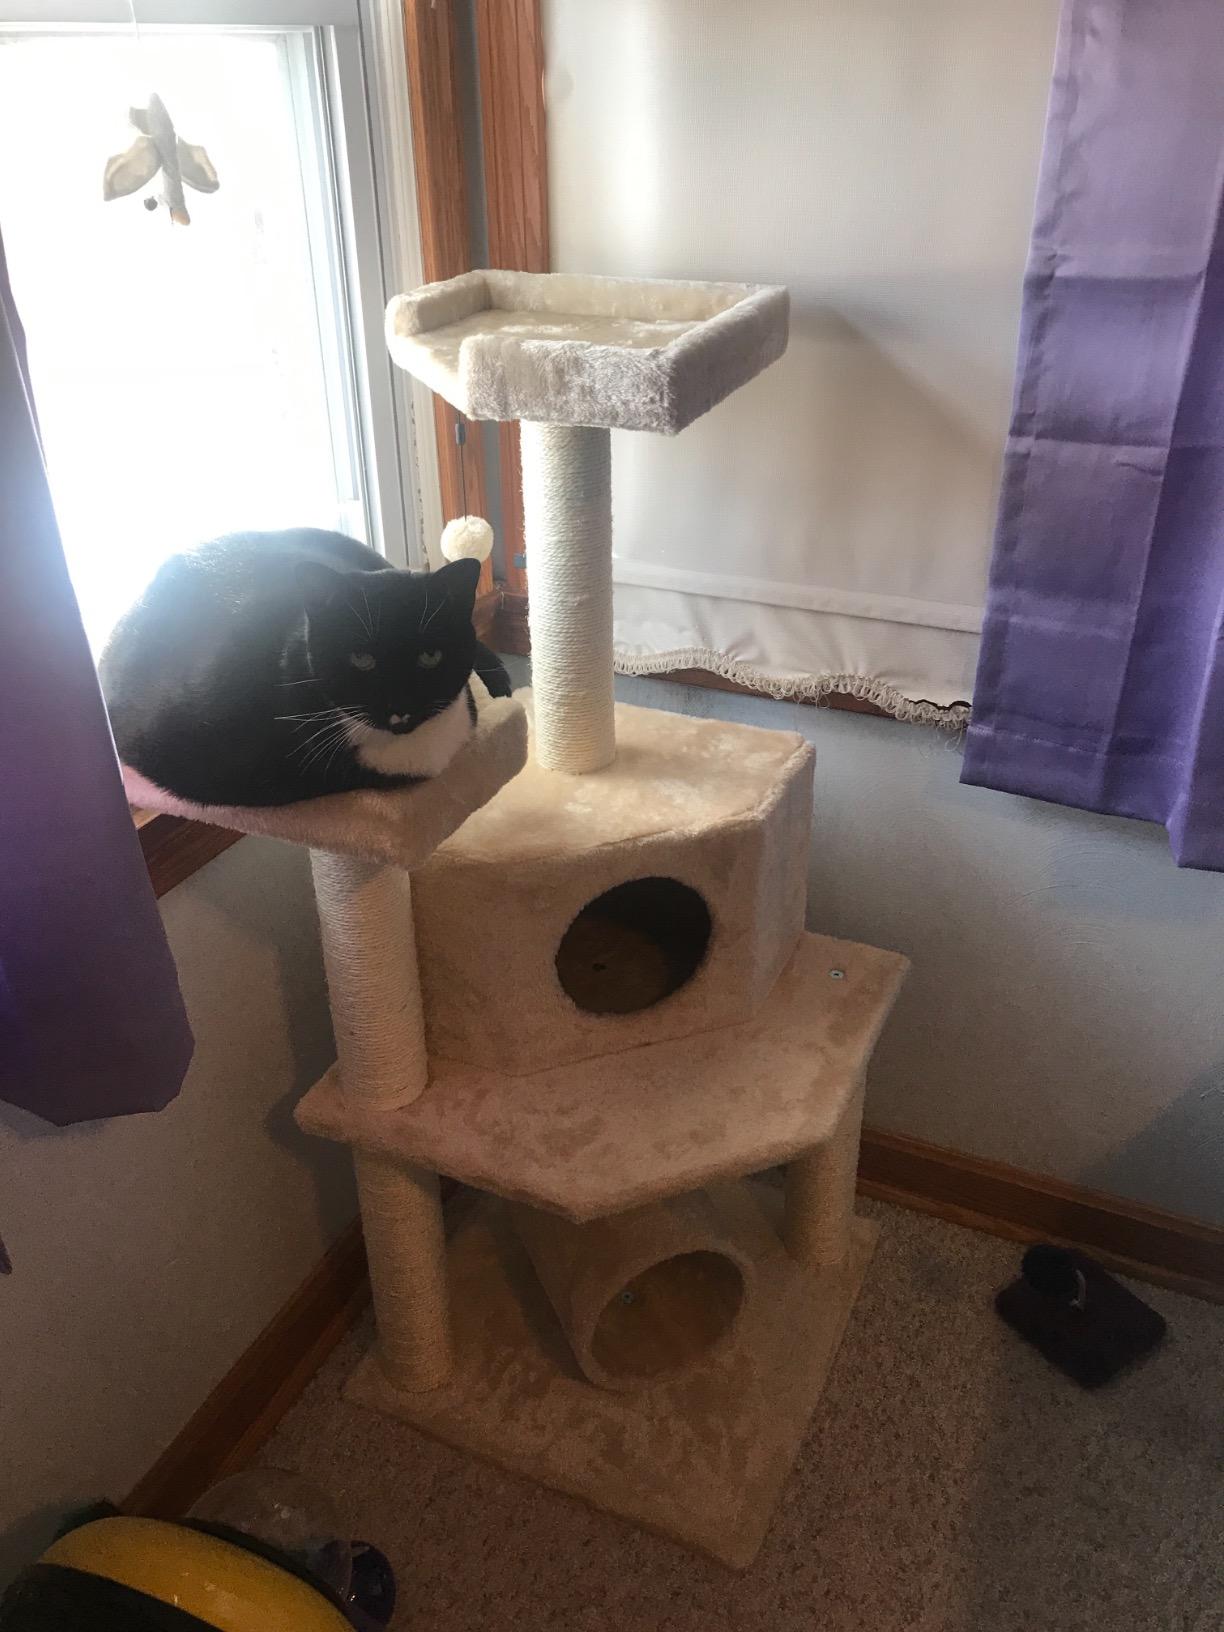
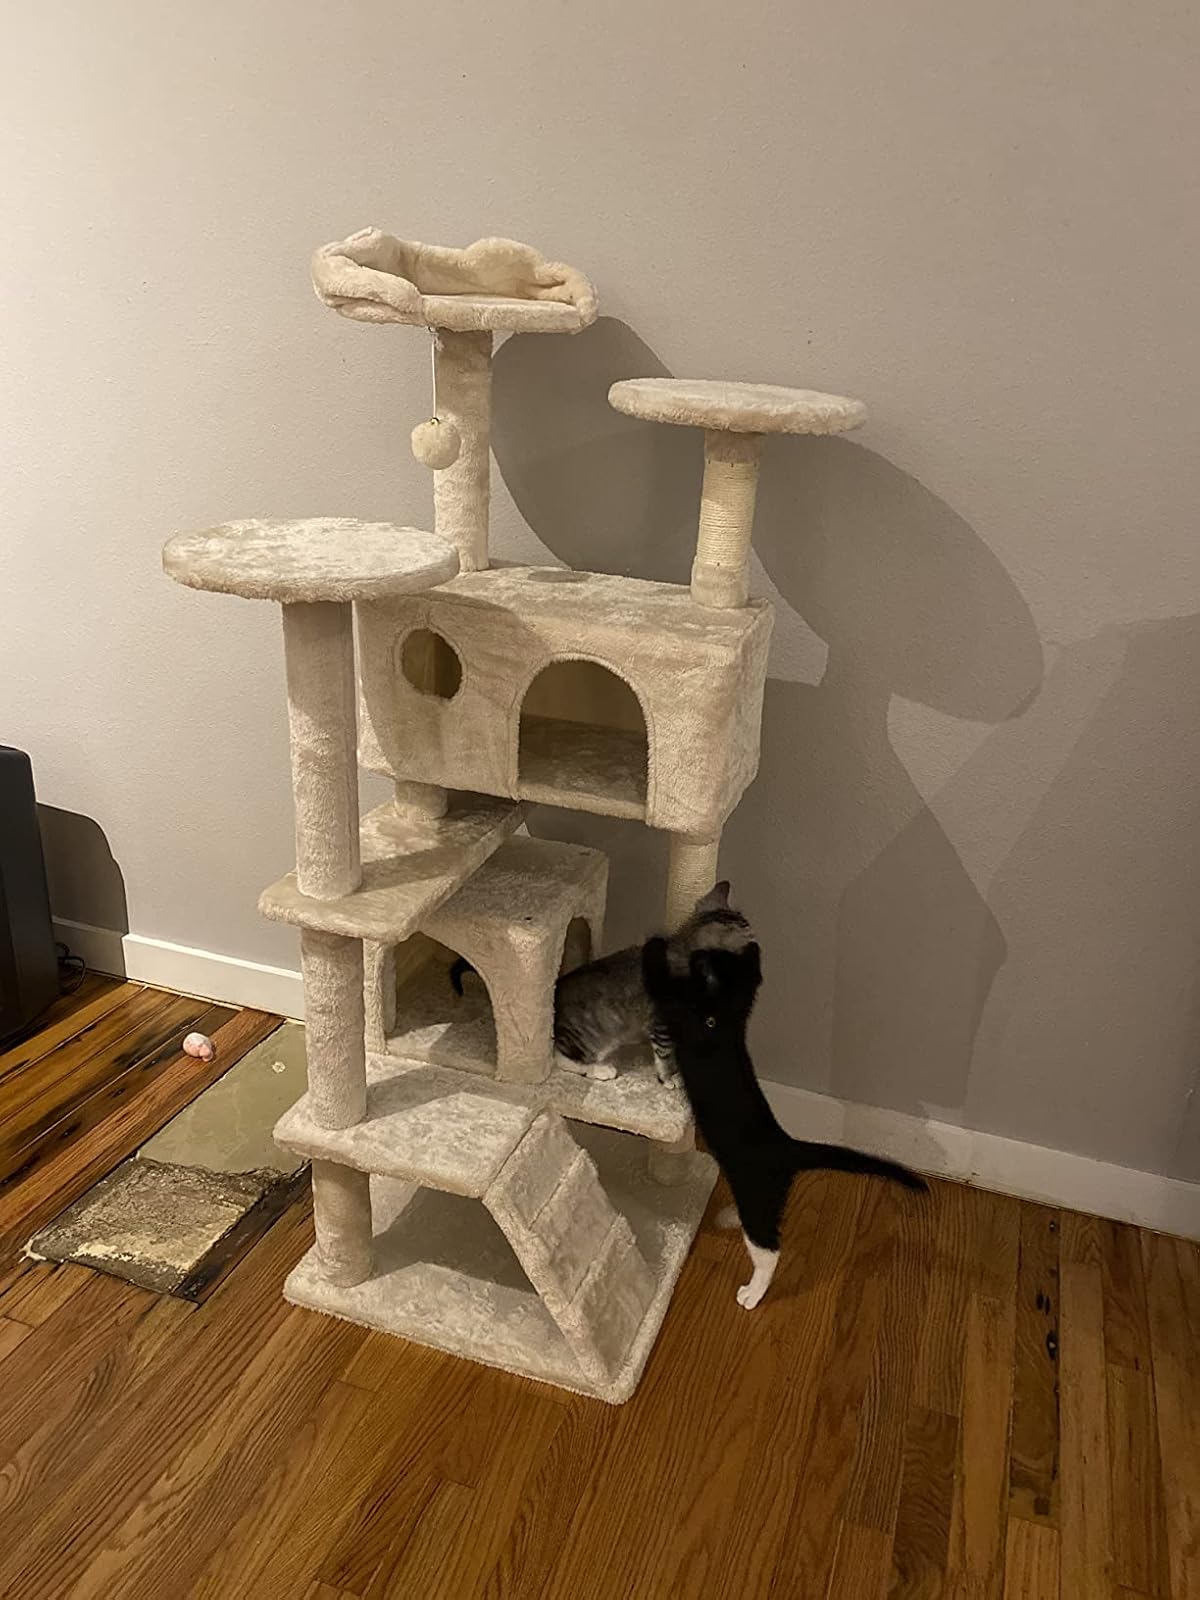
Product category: items_cat tree
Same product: no